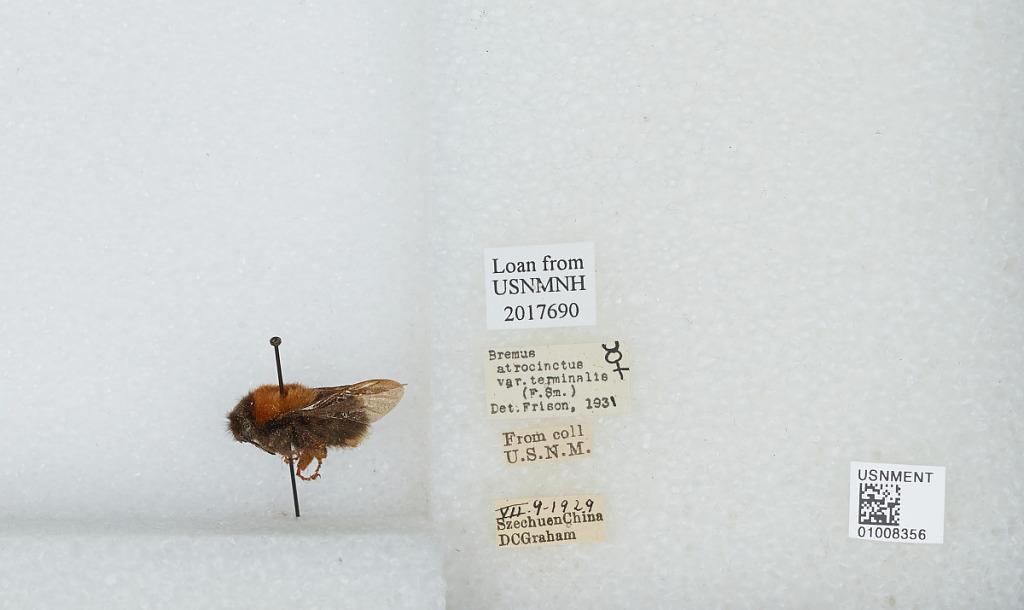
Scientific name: Bombus (Festivobombus) festivus Smith
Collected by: D. Graham
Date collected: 1929-7-9
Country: China
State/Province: Sichuan
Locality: [Not stated]
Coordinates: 30.13, 102.93
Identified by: Frison